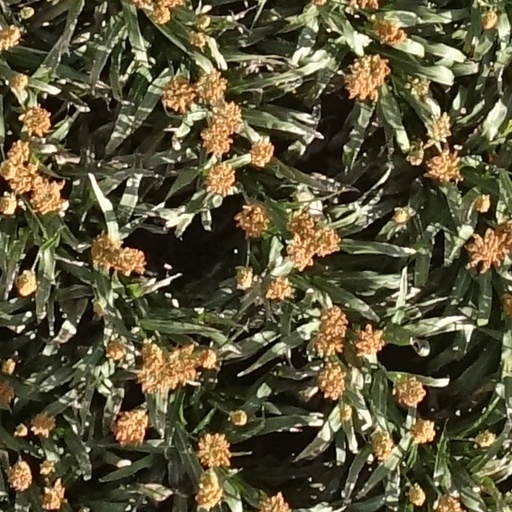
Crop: sorghum